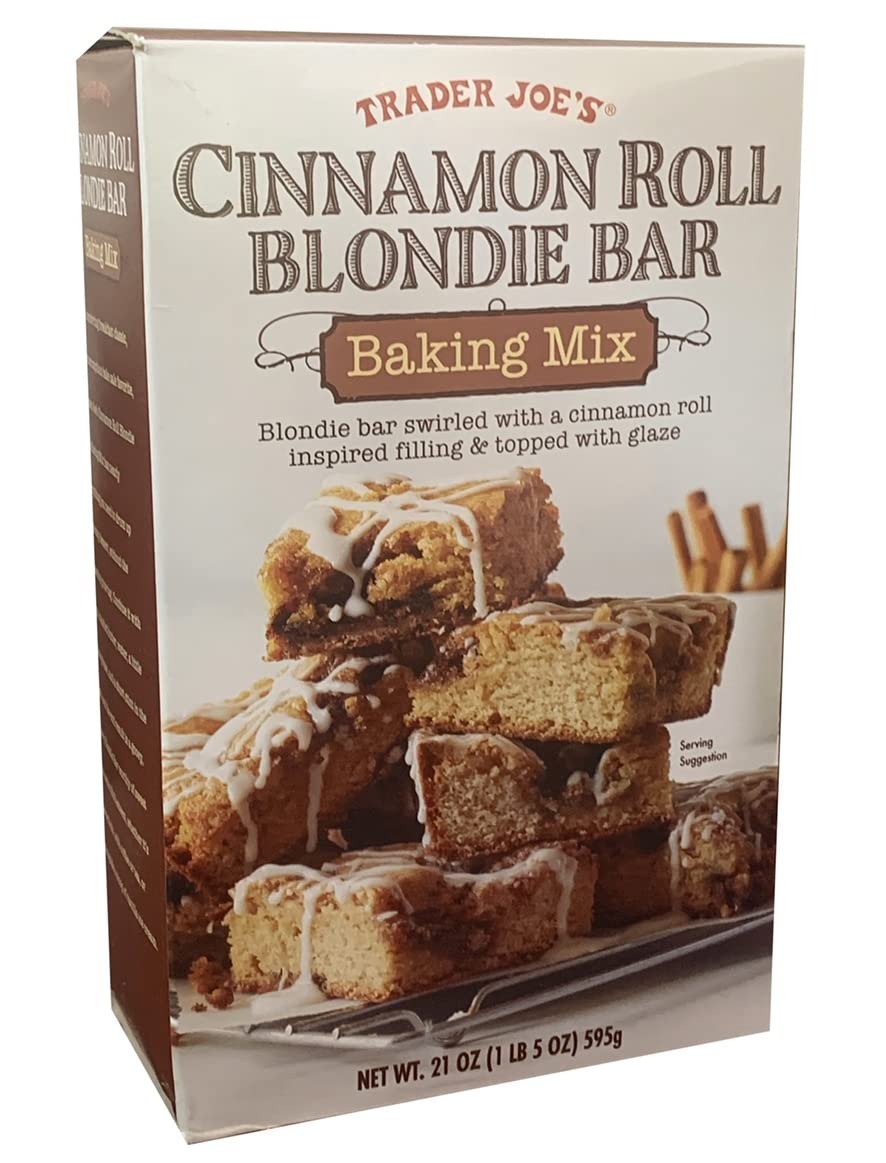
Item Name: Trader Joe’s Cinnamon Roll Blondie Bar Baking Mix, 21 ounces (595 grams)
Value: 21.0
Unit: Ounce

Price: 16.99